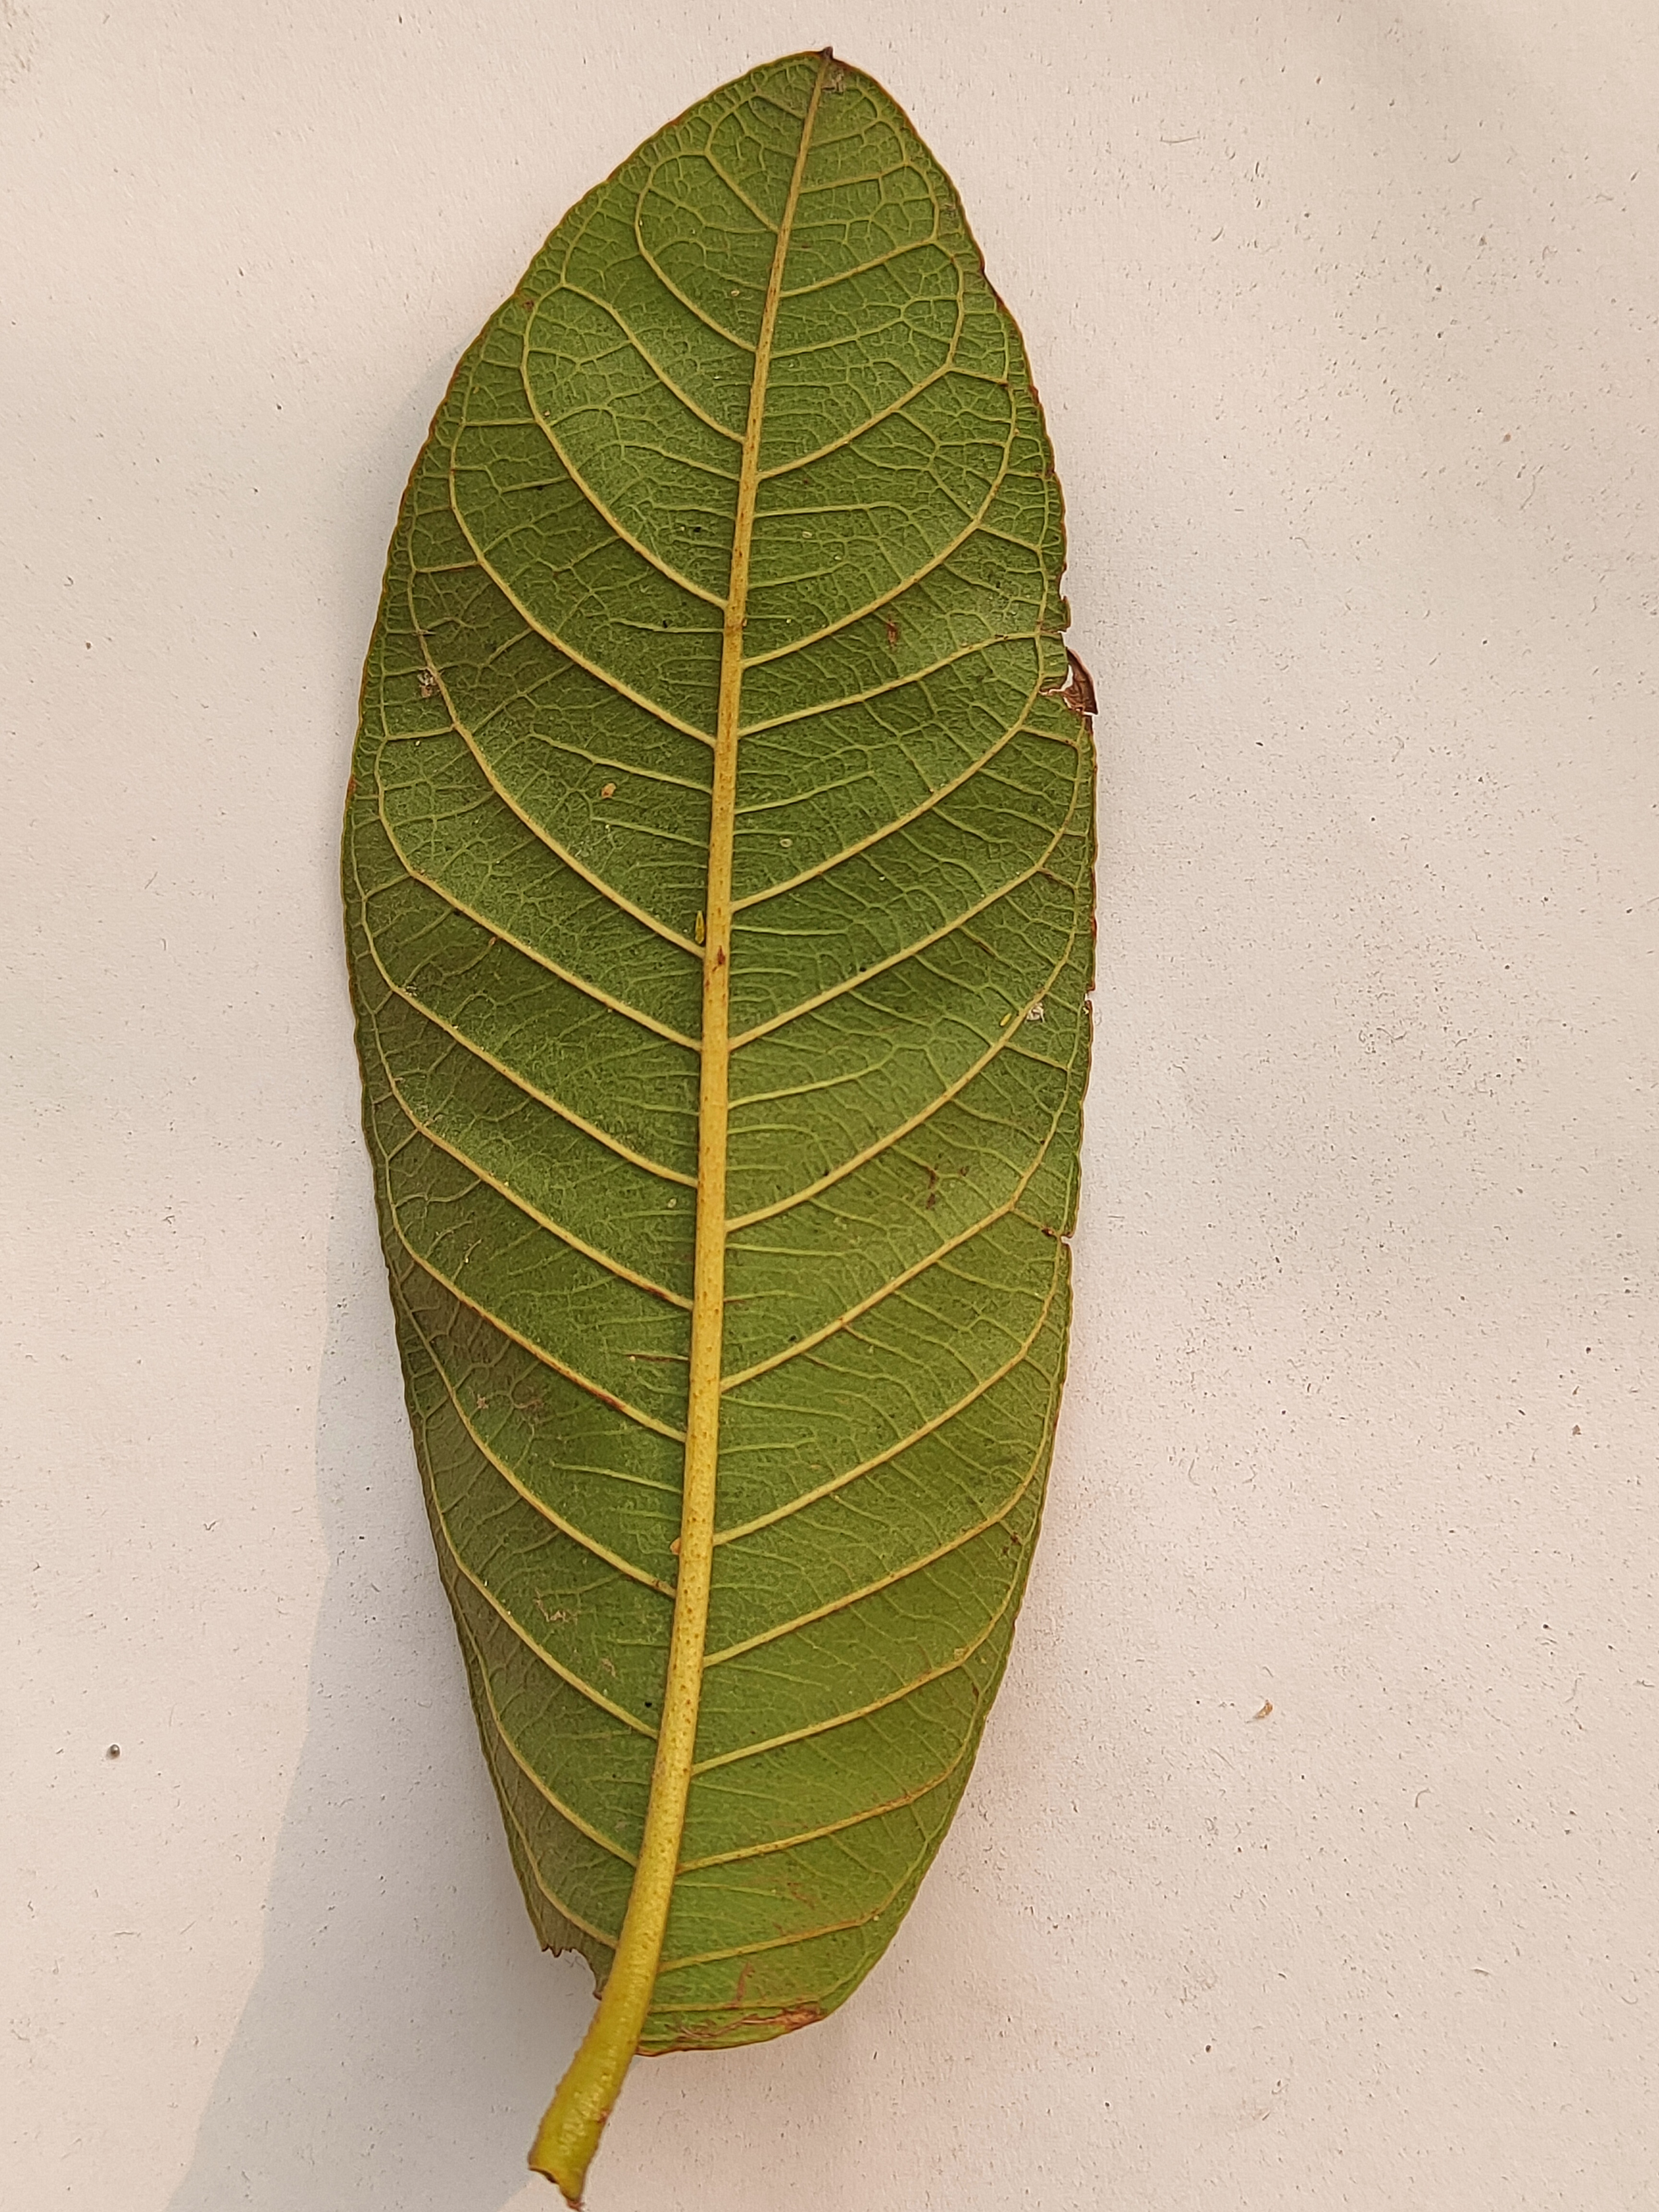
Leaf variety: Guava